Ponte Tresa

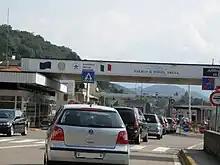
Border crossing at Ponte Tresa, about 20% of the workers in Ponte Tresa cross the border for work

Ponte Tresa is served by Ponte Tresa station on the metre gauge Lugano–Ponte Tresa railway that connects to Lugano. The station is served by regular trains, operating every 15 minutes during weekday daytime, and every half-hour at other times. The railway station is also served by Autopostale buses to Luino, Monteggio and Novaggio.